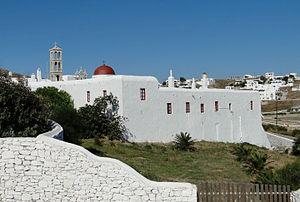
Monastère de la Panagia Tourliani, Ano Mera, Mykonos, Grèce